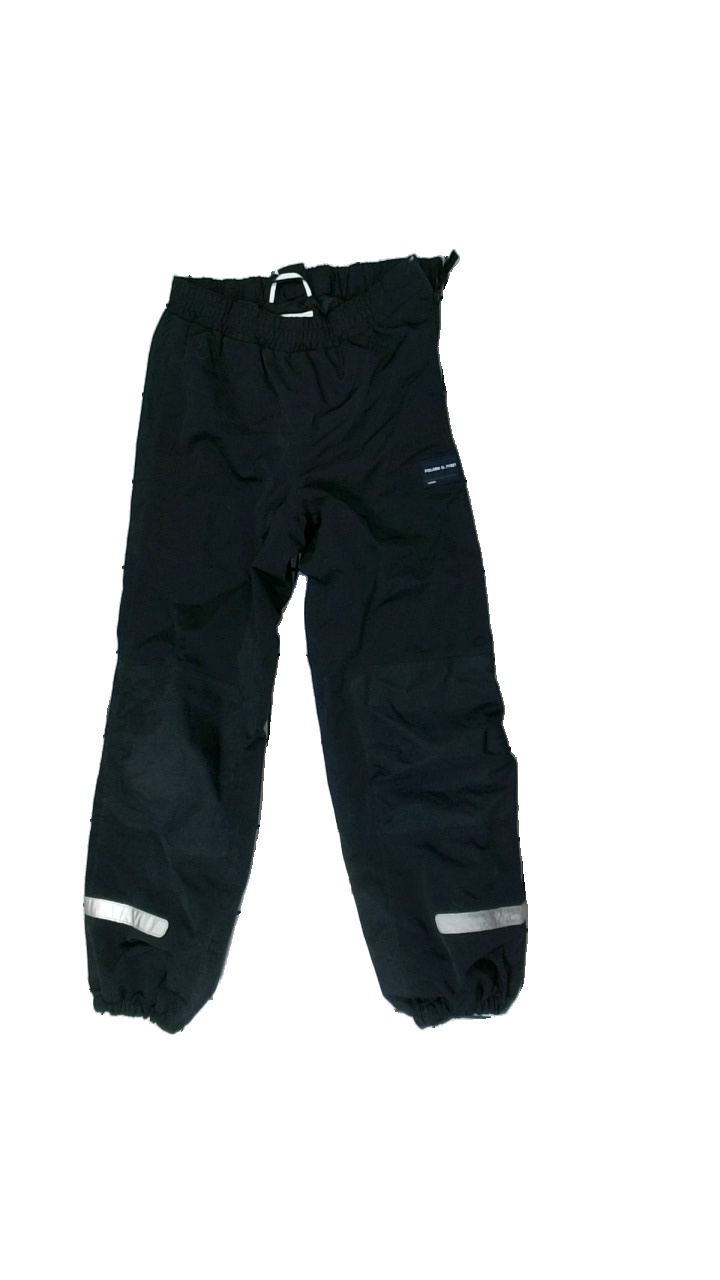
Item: Winter Trousers (Children)
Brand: Polarn Och Pyret
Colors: Black
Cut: Regular
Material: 100% nylone
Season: Winter
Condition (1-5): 4
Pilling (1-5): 5
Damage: reflex damage
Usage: Reuse
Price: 50-100